Think City

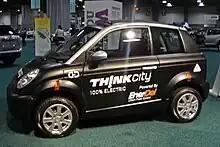
Th!nk City exhibited at the 2010 Washington Auto Show.

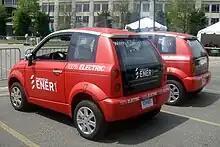
Th!nk City electric cars at a test drive event in Washington, D.C.

As of September 2010 the Th!nk City was on sale in Norway, the Netherlands, Spain, France, Austria, Switzerland and Finland.